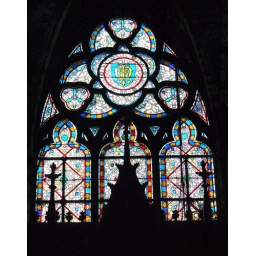
Stained glass window in Notre Dame, Paris